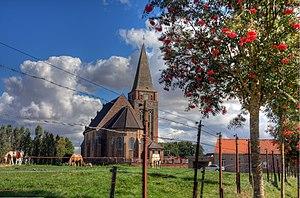
L'église de Bus
Bus est une commune française située dans le département du Pas-de-Calais en région Hauts-de-France.